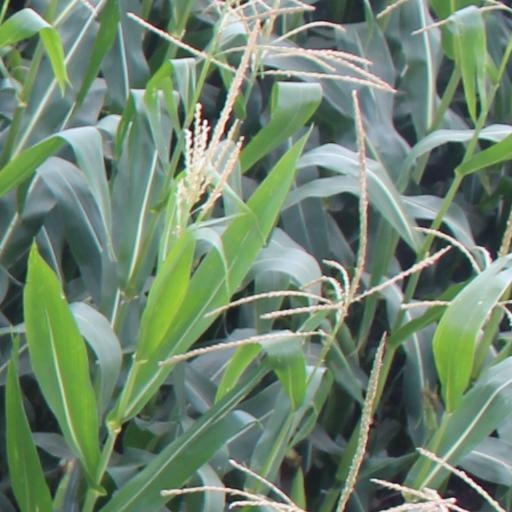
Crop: maize; corn